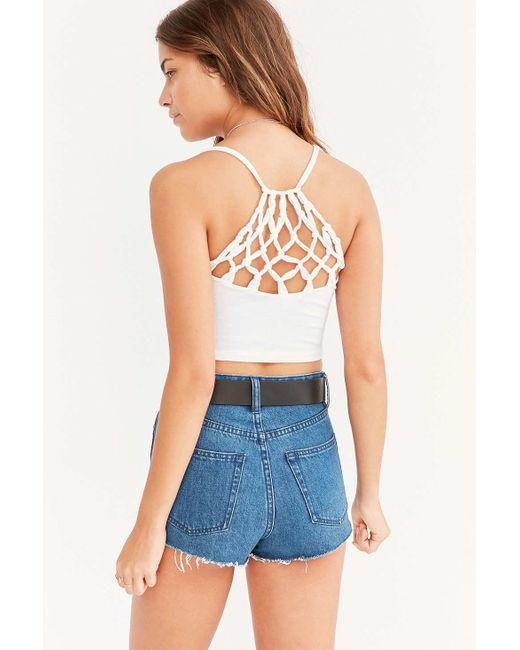
Damen Sexy ärmellose Slim Fit Ausschnitt Weste Neckholder Crop Top Süß Sommer